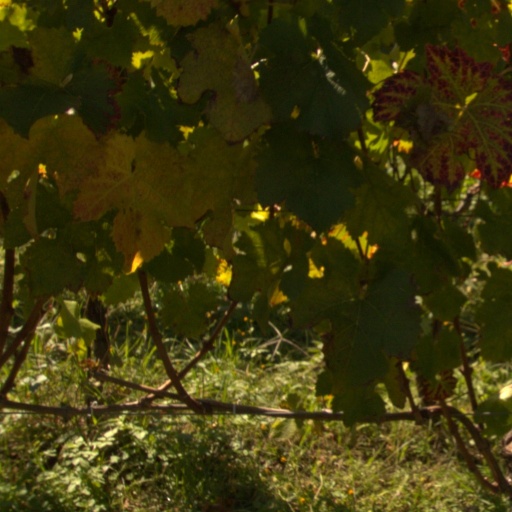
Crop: grape